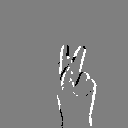
ASL letter: k